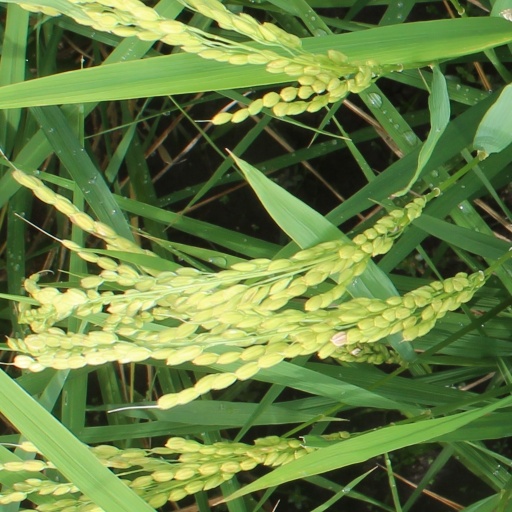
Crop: rice